Battle of Wagram

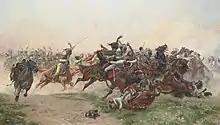
The Chasseurs à cheval of the Guard charging Austrian dragoons.

Just before 13:00, MacDonald moved towards his assigned location, with eight battalions from Lamarque and Broussier's division deployed in line, forming the front line, with the other 15 battalions remaining in column, a formation which could more easily fend off the increasing menace poised by the numerous enemy cavalry. This unusual formation, some 800 metres long and 550 metres wide, was to be supported by the remains of the Grand Battery, which had orders to advance on its right and open intense fire against the Austrian line. Seras's division was also ordered in support of this attack and deployed some distance behind the column with one of the "carabiniers-à-cheval" regiments protecting its rear. The assigned objective of this prodigious mass of men was to bludgeon its way forward and take the village of Süssenbrunn, the seam between the Austrian Grenadier Reserve and III Korps. Once managed to take the position, they would drive a wedge between the two Austrian formations, pushing them apart. A powerful cavalry force was to protect either flank of MacDonald's formation, with Walther's mighty Guard Cavalry Division protecting the right and Nansouty's 1st Heavy Cavalry Division protecting the left. Sahuc's diminished cavalry division from the "Army of Italy" was also involved in this action.